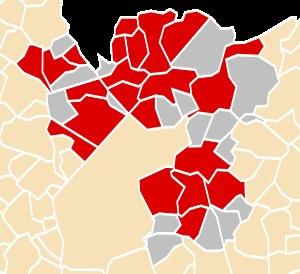
Le canton d'Aulnoye-Aymeries est un canton français du département du Nord créé par le décret du 17 février 2014. Il tient lieu de circonscription d'élection des conseillers départementaux et entre en vigueur lors des élections départementales de 2015.